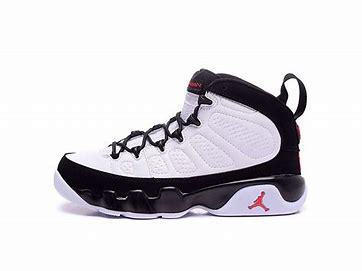
Brand: Jordan
Model: 9 Retro